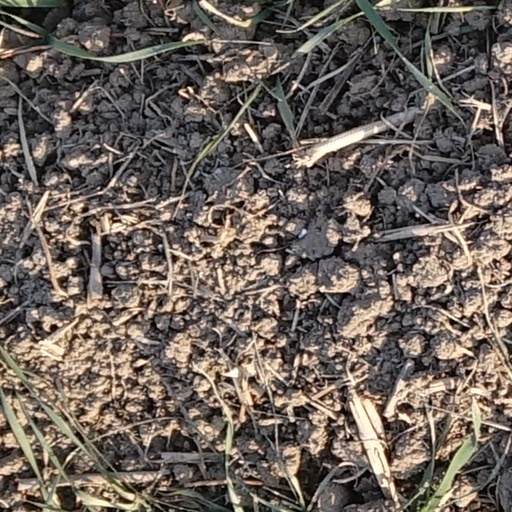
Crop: wheat